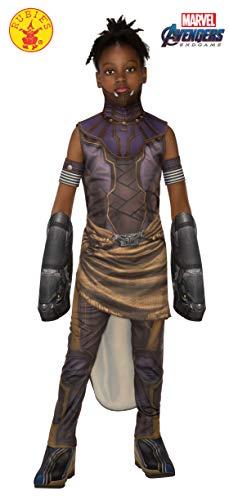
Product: Rubie's Marvel Avengers: Endgame Child's Deluxe Shuri Costume, Large
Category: Toys & Games | Dress Up & Pretend Play | Costumes
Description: OFFICIALLY LICENSED Marvel Avengers: Endgame costume, look for Marvel and Rubie's trademark on label and packaging to help assure you've received authentic, safety-tested item.
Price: $17.18
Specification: ProductDimensions:18x14x3inches|ItemWeight:0.16ounces|ShippingWeight:12ounces(Viewshippingratesandpolicies)|ASIN:B07L91KW5S|Itemmodelnumber:700693_L|Manufacturerrecommendedage:8-10years